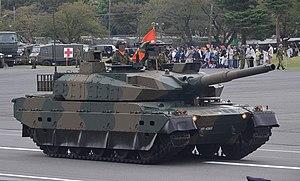
Les Forces japonaises d'autodéfense, souvent désignées sous le terme anglais de Japan Self-Defense Forces, constituent de fait l'armée japonaise depuis 1954. Dans l'archipel nippon, la défense a en effet depuis 1945 un statut particulier. En raison de l'article 9 de sa Constitution, rédigée à l'issue de la défaite dans la guerre du Pacifique face aux États-Unis et autres Alliés qui a conduit à la suppression de l'Armée et de la Marine impériale japonaises, « le Japon renonce à jamais à la guerre en tant que droit souverain de la nation ».
Le Type 10 est un char d'assaut japonais, fabriqué depuis 2010 par Mitsubishi Heavy Industries pour les forces japonaises d'autodéfense, où il est entré en service en janvier 2012. Il est actuellement la 4ᵉ génération de char de combat des forces d'autodéfenses japonaise, les précédentes générations sont le type 61, le type 74 et le type 90.